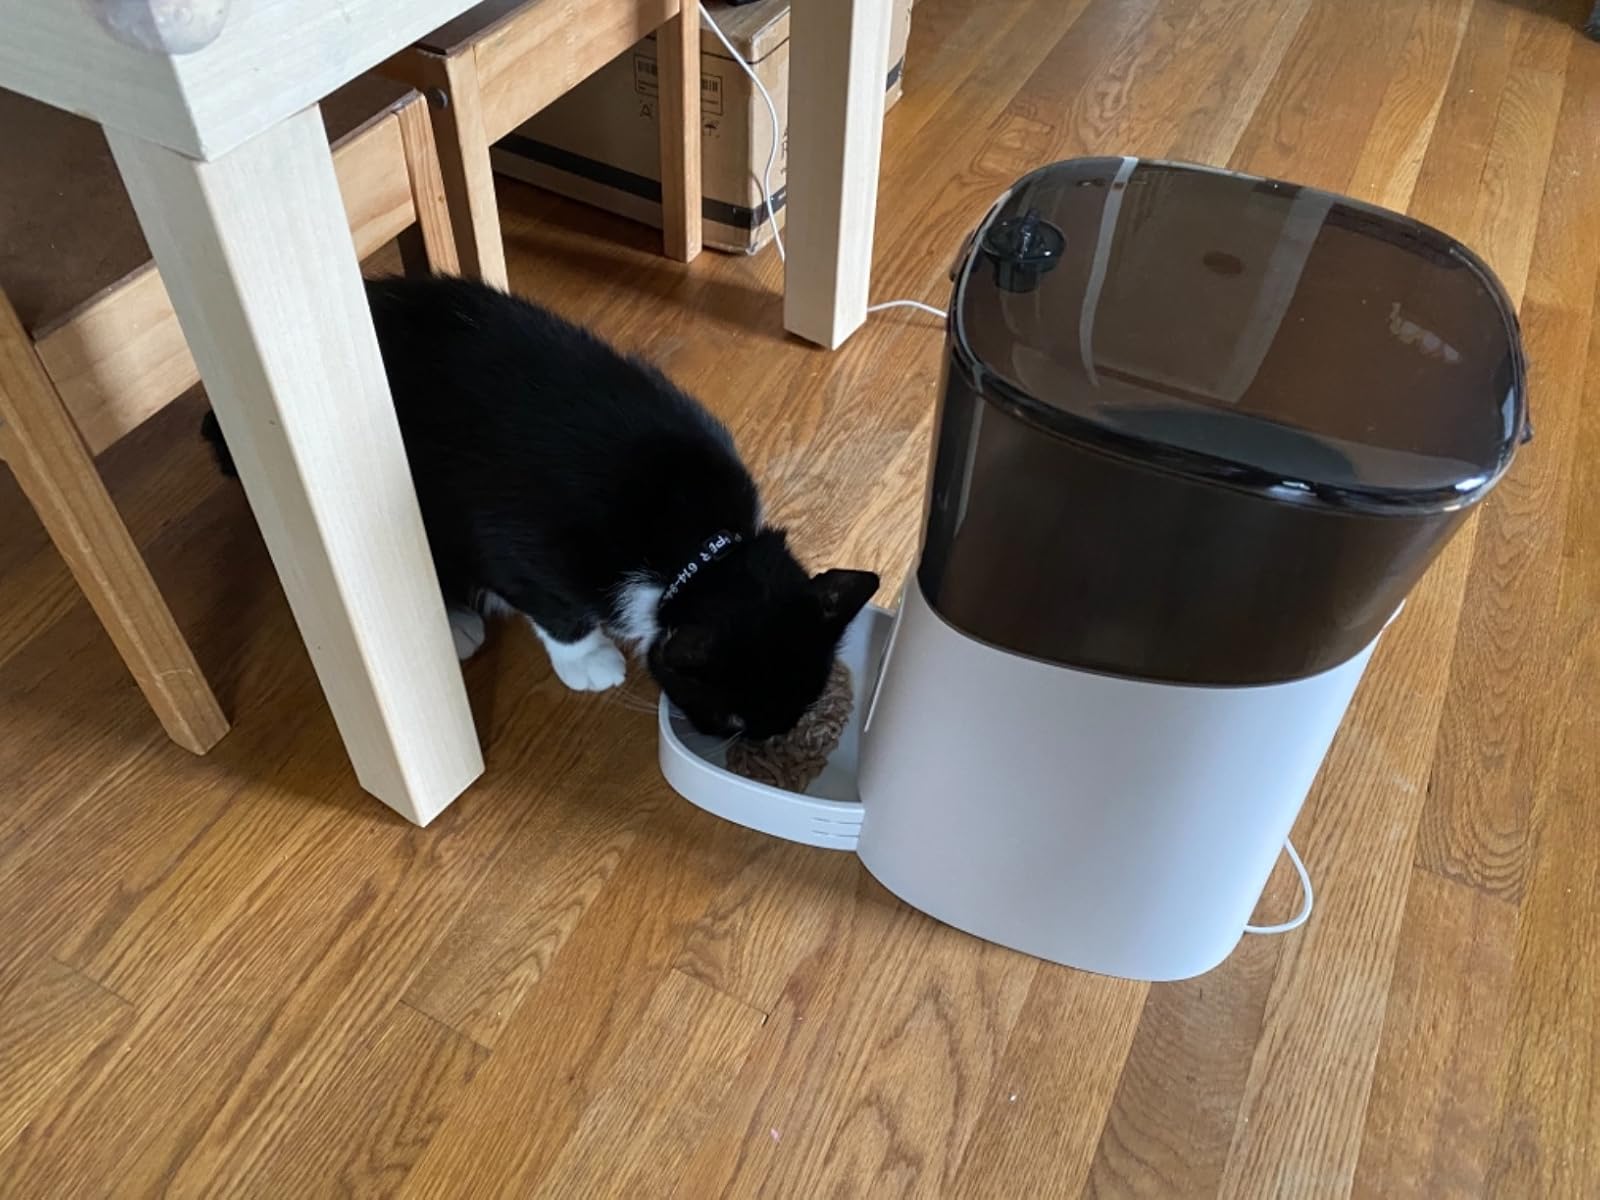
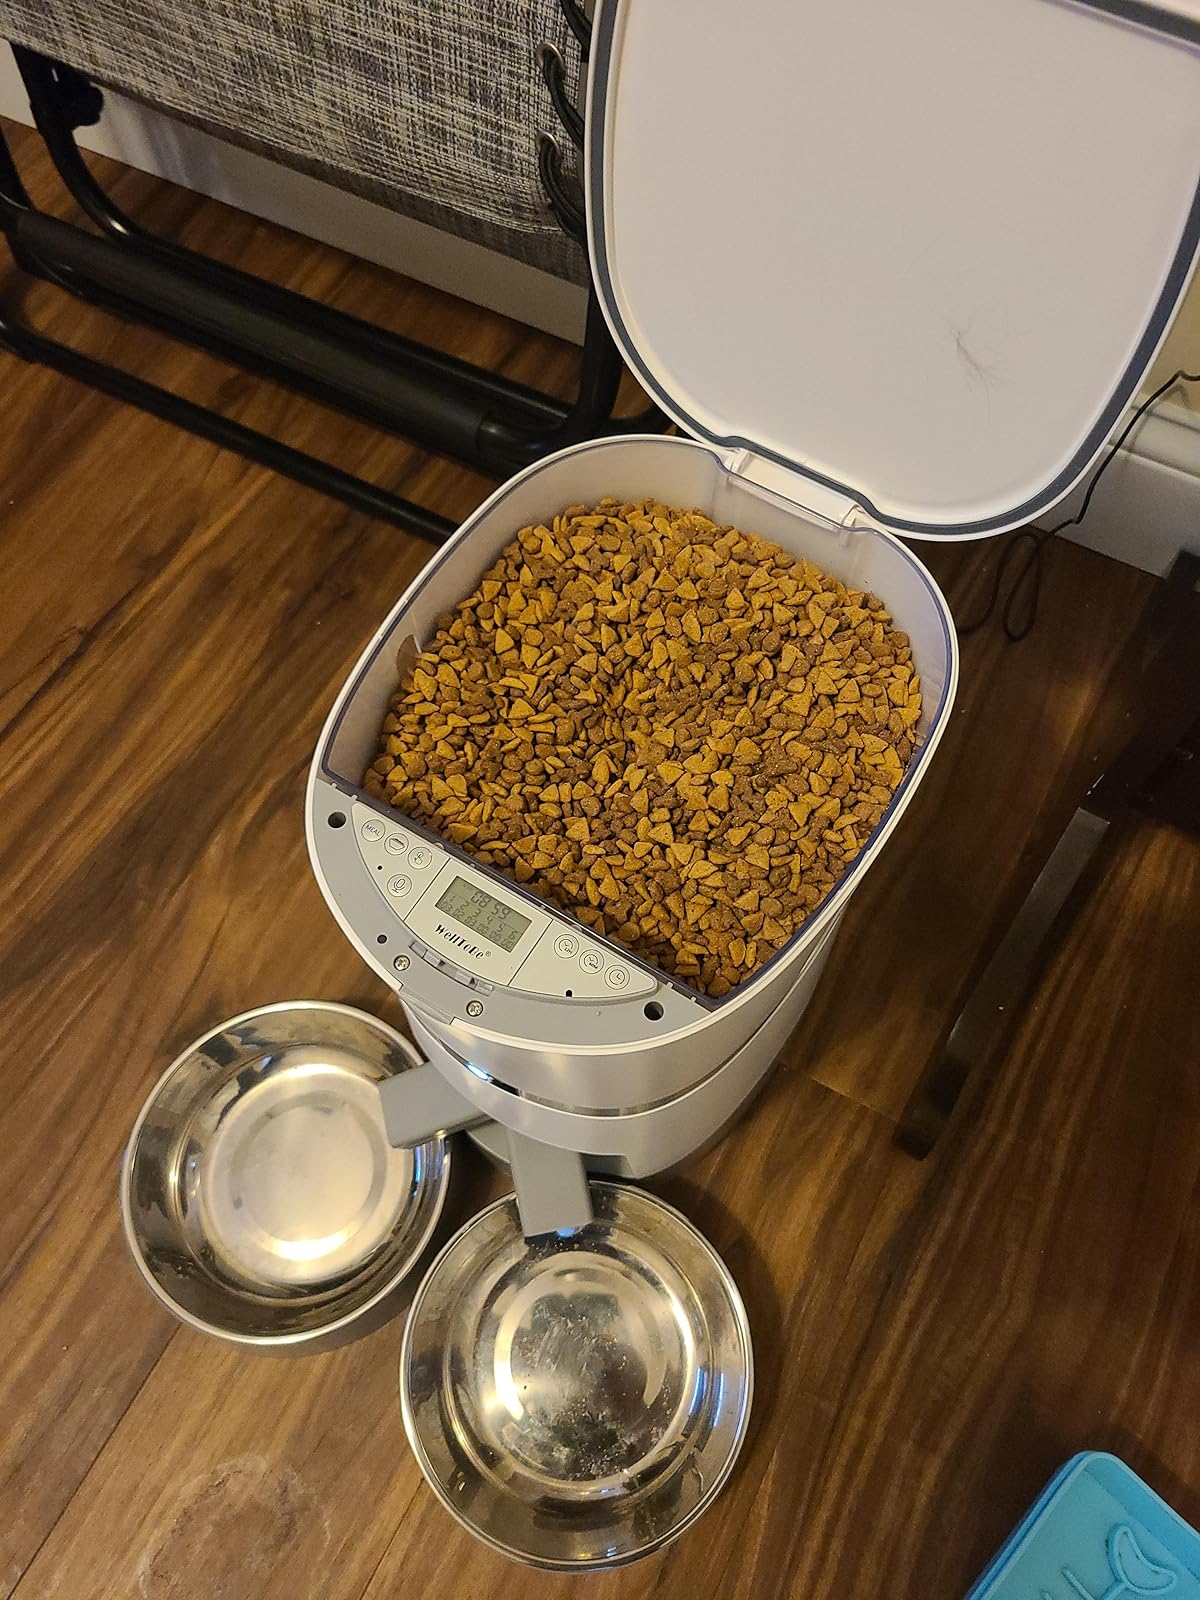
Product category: items_feeder
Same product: no